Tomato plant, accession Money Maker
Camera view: horizontal (90 deg, fisheye); turntable rotation: 30 degrees
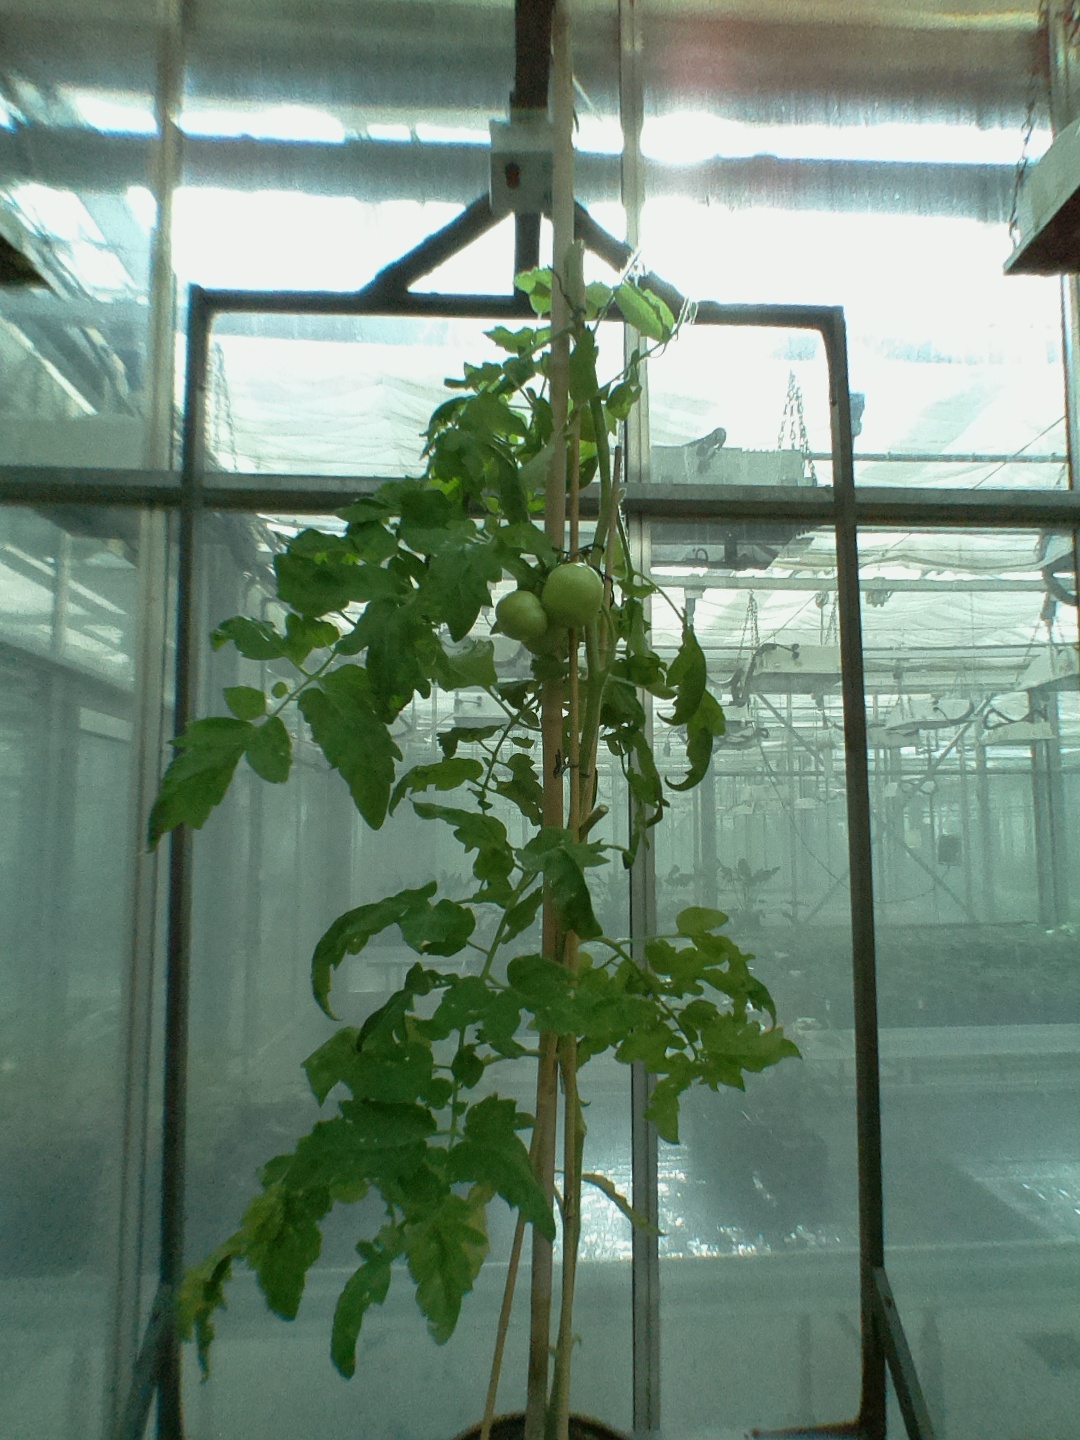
BBCH growth stage 77: 70%-80% of final fruit size